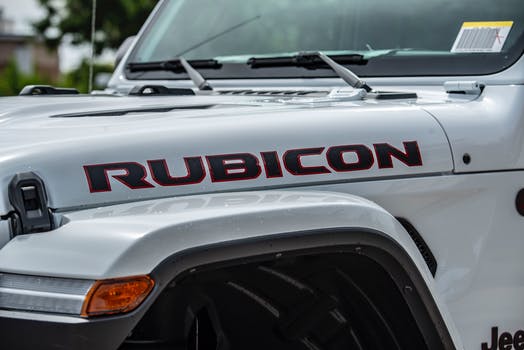
Label: No Watermark